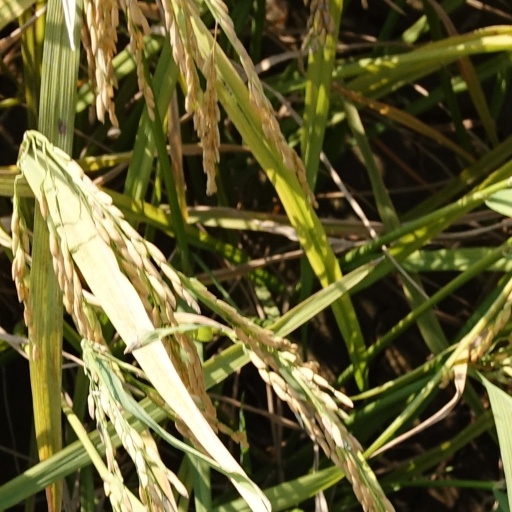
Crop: rice